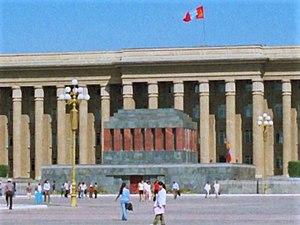
Le Mausolée de Sükhbaatar était un monument situé à Oulan-Bator, capitale de la Mongolie, sur le côté nord de la place Sükhbaatar. Ce mausolée était dédié au héros national Damdin Sükhbaatar.
Oulan-Bator, est la capitale de la Mongolie. Elle en est à la fois le centre politique, économique, industriel, scientifique et culturel. Administrativement, elle a le statut, unique dans le pays, de municipalité, comparable à celui de province.